Kansas State Wildcats football

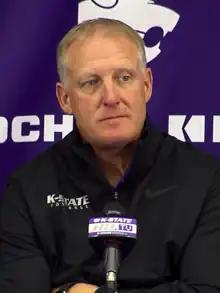
Coach Klieman

In Prince's second season, the team featured standout quarterback Josh Freeman and receiver Jordy Nelson, but still slipped to a 5–7 record. Coach Prince got the 2007 team off to a quick start, with a 3–1 record and a No. 24 ranking in the AP Poll after four weeks—the first ranking for Kansas State since the 2004 season. This start included another victory against a top 10-ranked Texas team, this time by 20 points. However, in the next four games, the team alternated wins and losses and fell from the Top 25. Four straight losses followed to close out the season. The 2008 season was Ron Prince's third at Kansas State. Coach Prince led the 2008 team to another 5–7 record. With three games remaining in the season, on November 5, 2008, the school announced that Ron Prince would not return as Kansas State head coach in 2009. Ron Prince finished his career at Kansas State 0–9 against Kansas State's biggest rivals (Nebraska, Kansas, and Missouri)